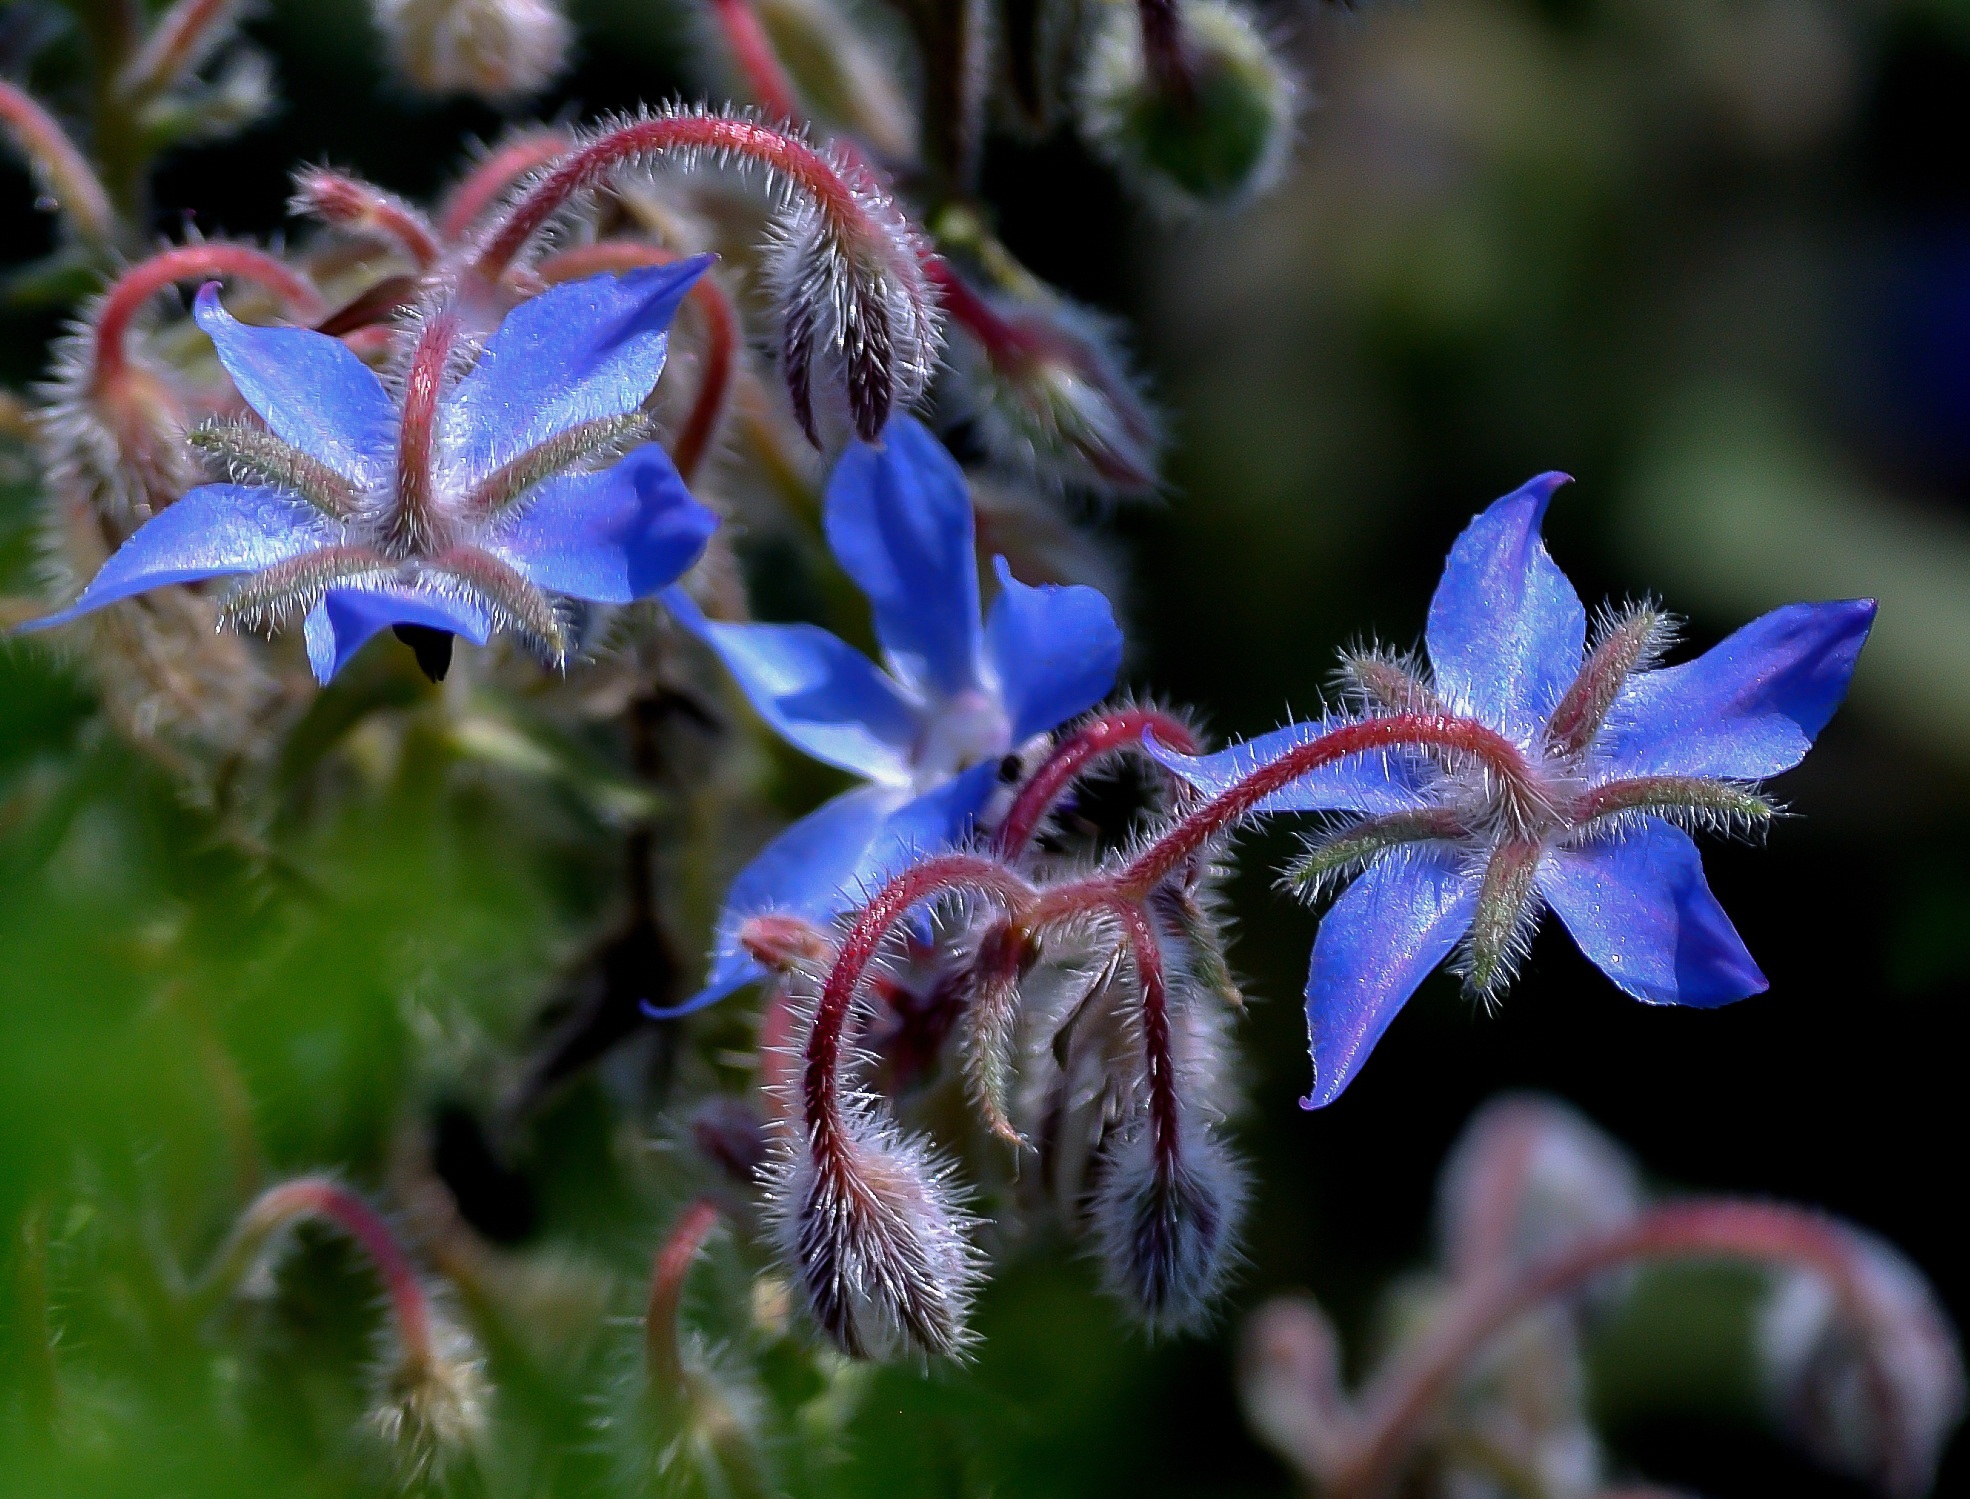
nature, blossom, plant, photography, leaf, flower, petal, frost, floral, botany, blue, garden, flora, botanical, wildflower, close up, decorative, beauty, beautiful, macro photography, flowering plant, land plant